Parish church

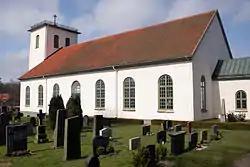
Parish church of Glimåkra in Scania, Sweden

Each diocese (administrative unit, headed by a bishop) is divided into parishes. Normally, a parish consists of all Catholics living within its geographically defined area. Within a diocese, there can also be overlapping parishes for Catholics belonging to a particular rite, language, nationality, or community.